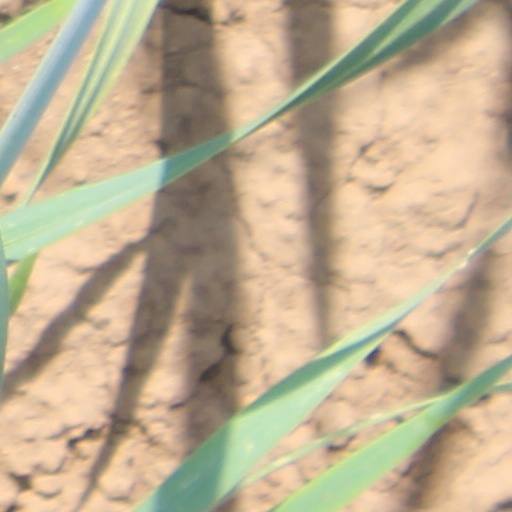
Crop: wheat